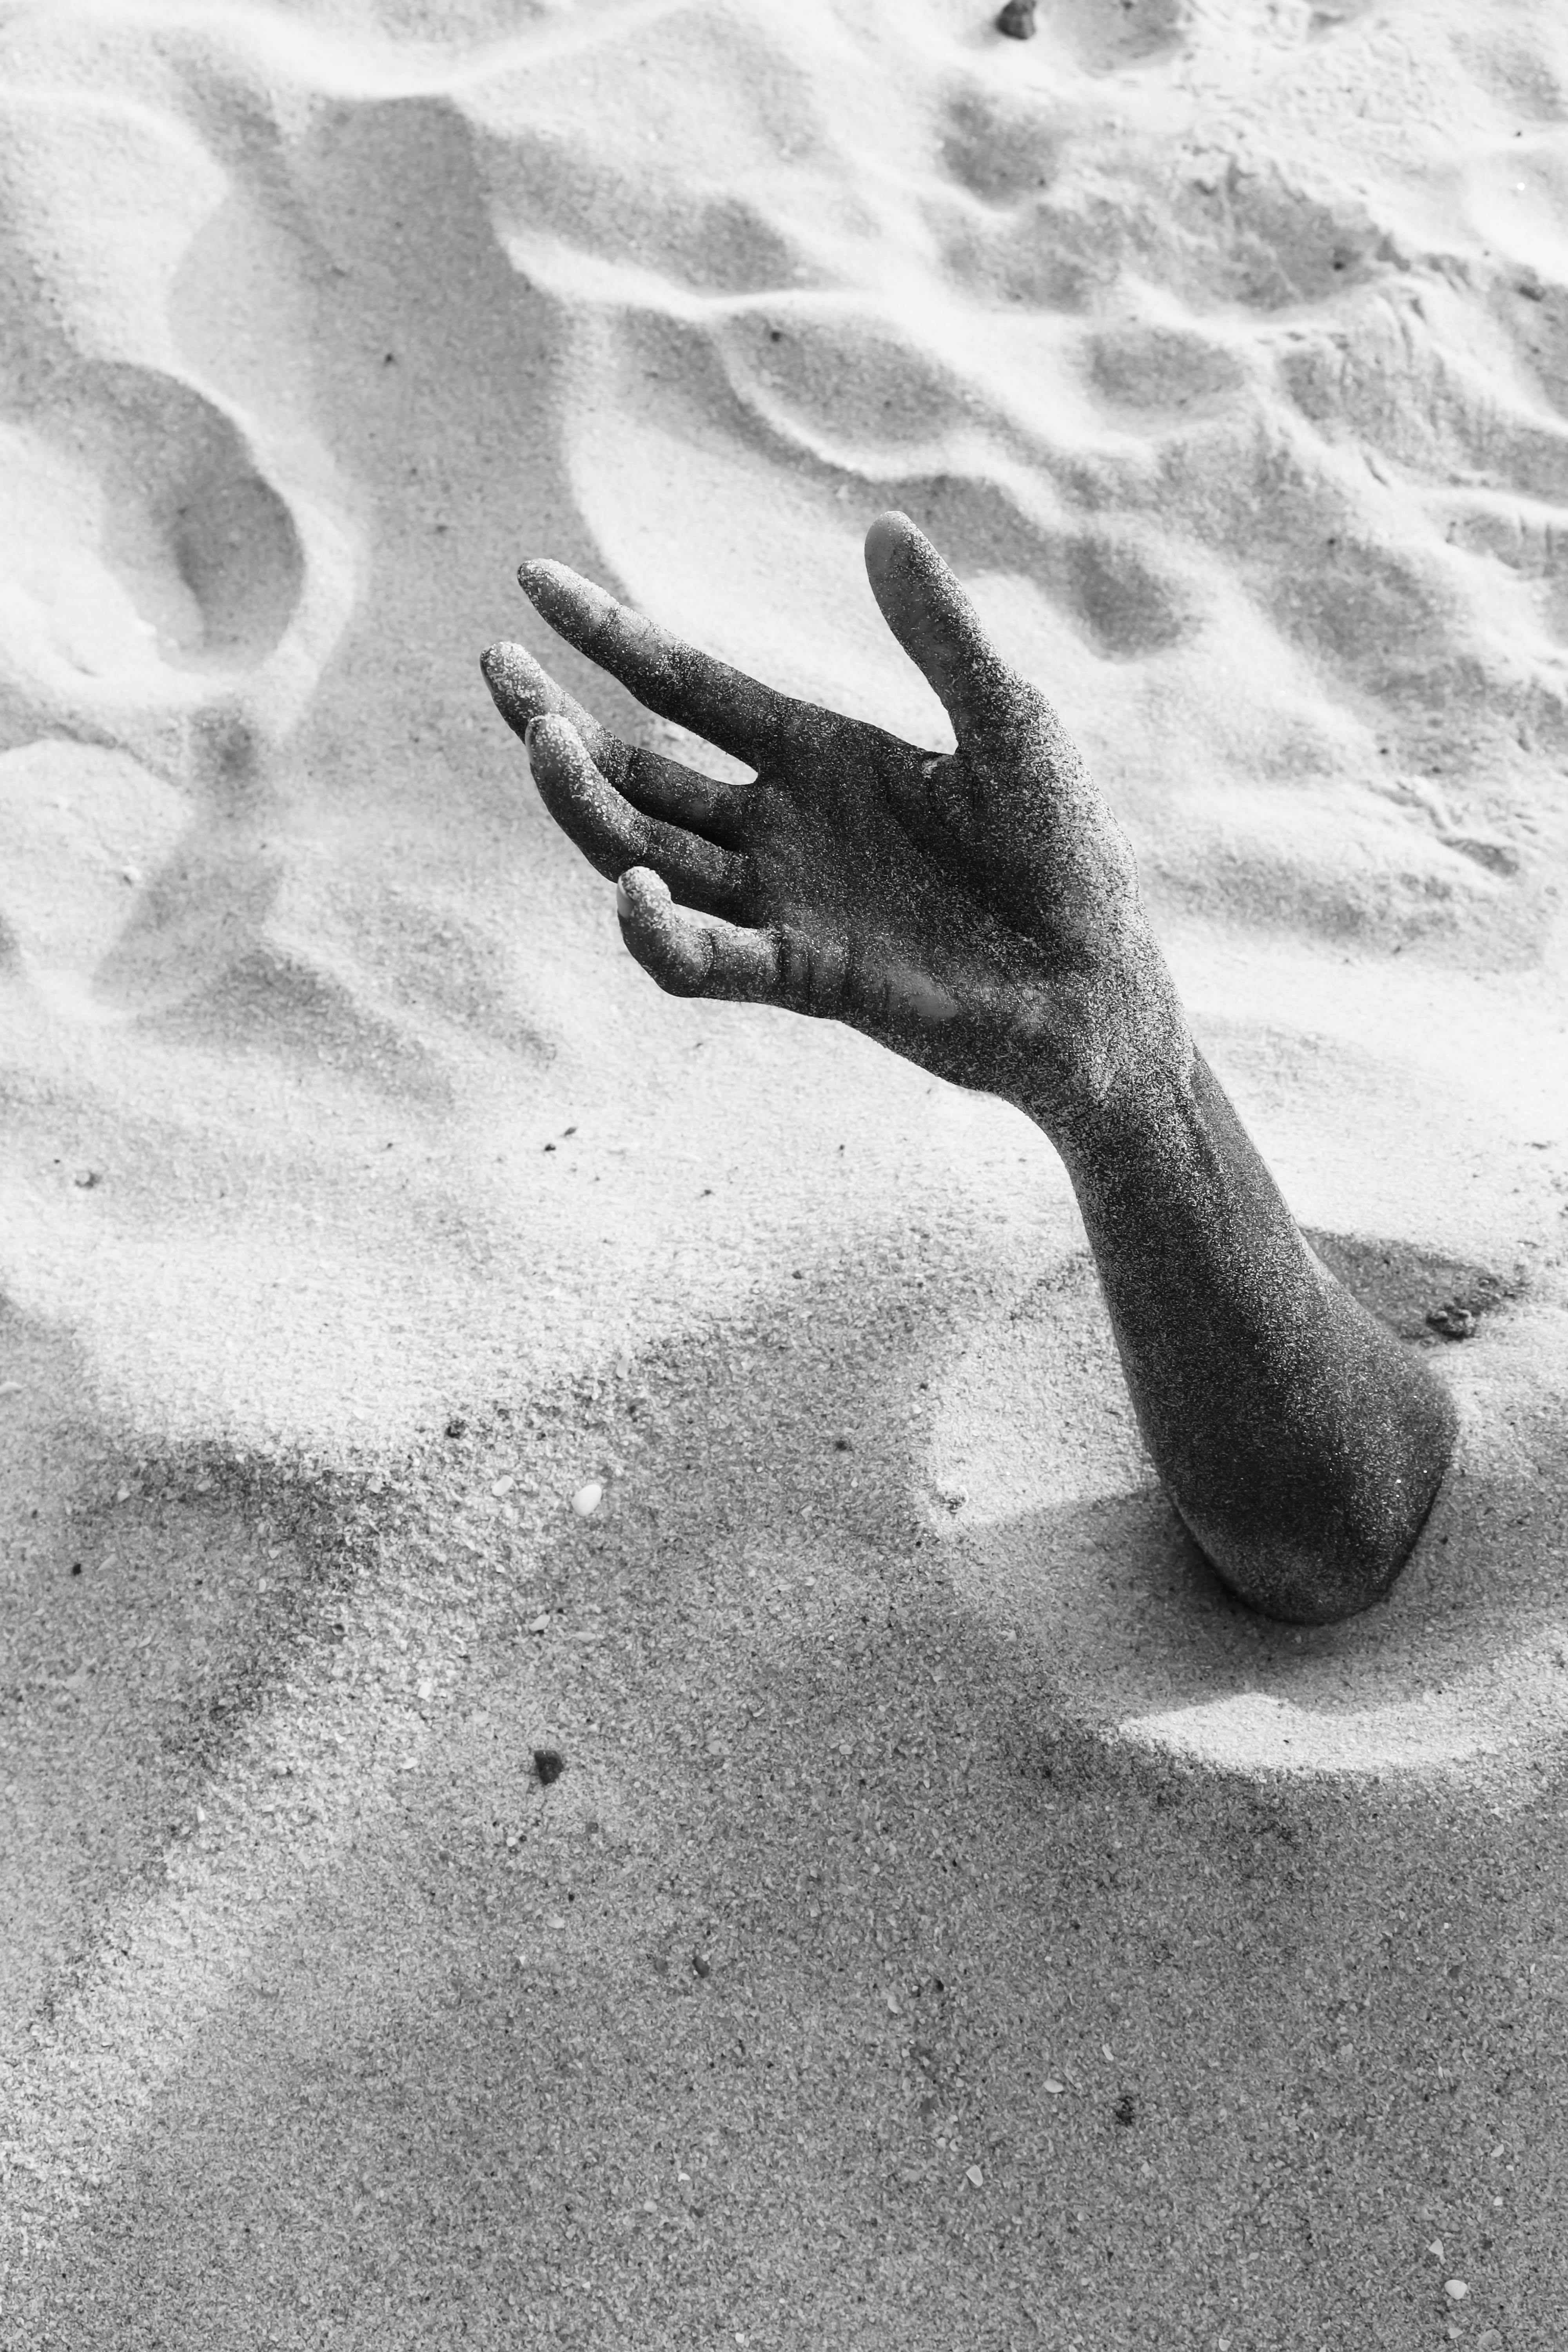
hand, plant, leg, People in nature, human body, wood, gesture, automotive tire, finger, tree, landscape, trunk, grass, Tints and shades, thumb, human leg, nail, road surface, sand, monochrome photography, soil, geology, monochrome, foot, rock, aeolian landform, shadow, still life photography, sitting, fun, beach, plant stem, sea